Flight to Nowhere

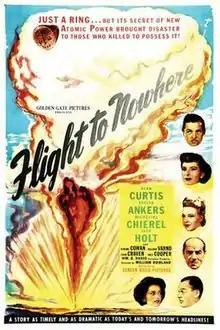
Film poster

Flight to Nowhere is a 1946 American film noir crime film directed by William Rowland and starring Alan Curtis, Evelyn Ankers and Micheline Cheirel. An independent film, it was one of the first postwar productions to deal with the atom bomb secrets.